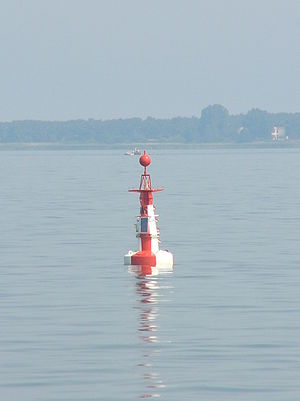
Anduvning / Afmærkning
Midtfarvandsafmærkninger fungerer ofte som anduvningsbøjer
Anduvning er et maritimt udtryk, som betegner en fase af en sejlads hvor man nærmer sig kysten fra åben sø. Under anduvning vil man typisk prøve at få landkending og det er således overgangen til navigation i kystnært farvand. Udtrykket bruges også når man nærmer sig sejlrender eller havneindløb.